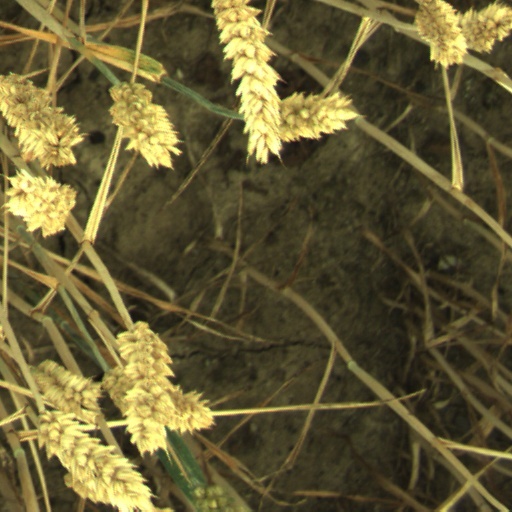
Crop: wheat